Jenny Lind

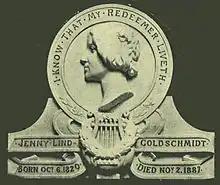
Memorial in Westminster Abbey

In 1849, Lind was approached by the American showman P. T. Barnum with a proposal to tour throughout the United States, giving 150 concerts in eighteen months. Realising that it would yield large sums for charity, particularly the endowment of free schools in her native Sweden, Lind demanded a fixed fee of $1,000 per concert, and in January 1850 Barnum agreed.